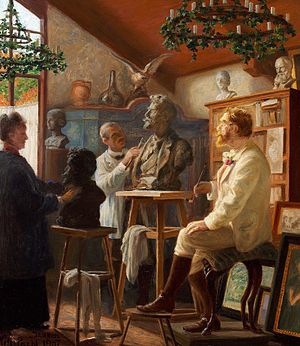
Vilhelm Pacht / Karriere
Vilhelm Pacht - Maleren Krøyer modeleres i sit Atelier paa Skagen. 1907. De to arbejdende kunstnere er Alma Pfaff og Hans Gyde Petersen.
Laurids Vilhelm Pacht var en dansk genremaler, fabrikant og legatstifter.